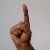
The image shows a hand gesture representing the letter 'D' in Indian Sign Language.